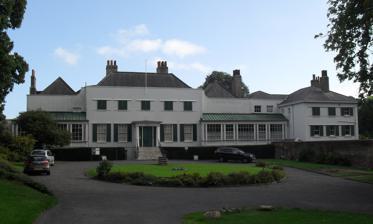
Building: Preston Manor, Brighton
Country: United Kingdom
Year built: 1738
Historic site in Brighton and Hove , United Kingdom Preston Manor Main (north) façade of Preston Manor, looking south Location Preston Drove, Preston Village , Brighton and Hove BN1 6SD, United Kingdom Coordinates 50°50′33″N 0°09′00″W / 50.8425°N 0.1501°W / 50.8425; -0.1501 Founded 13th century Built 1250 Built for Lord of the manor of Preston Rebuilt 1738 Restored 1905 Restored by Charles Stanley Peach Architect Thomas Western Architectural style(s) Palladian / Georgian Visitors 8,000 (in 2012) Governing body Brighton & Hove City Council Listed Building – Grade II* Official name Preston Manor and attached railings Designated 13 October 1952 Reference no. 1380750 Location within Brighton and Hove Preston Manor is the former manor house of the ancient Sussex village of Preston , now part of the coastal city of Brighton and Hove , England.  The present building dates mostly from 1738, when Lord of the manor Thomas Western rebuilt the original 13th-century structure (part of which remains inside), and 1905 when Charles Stanley Peach's renovation and enlargement gave the house its current appearance.  The manor house passed through several owners, including the Stanfords —reputedly the richest family in Sussex —after several centuries of ownership by the Diocese of Chichester and a period in which it was Crown property . Since 1932, when the Stanford family bequeathed the building to Brighton Corporation, Preston Manor has been a museum and exhibition venue evoking upper-class life during the Edwardian era .  A walled garden, designated as being of historic interest, has old flint walls, a ruined wellhouse and a pet graveyard, among other features.  The manor house is reputed to be one of the most haunted buildings in Britain: it has been the subject of ghost tours and television programmes, and a wide range of ghostly sightings have been alleged over a long time period. English Heritage has listed the house at Grade II* for its architectural and historical importance; some other structures in the garden are listed at the lower Grade II. History Preston village originated in the Saxon era—probably during the 9th or 10th century—as evidenced by its name (derived from Preste-tun , meaning "priest's farmstead "). The old spelling was still in use in the 11th century; by the 16th century, the term "Bishops Preston" or "Preston Episcopi" was in common use to avoid confusion with other Prestons elsewhere. Roman occupation of the area was confirmed in 1877.  In its original form, the ecclesiastical parish covered a 1-by-2-mile (1.6 km × 3.2 km) area north of Hove and Brighton . By 1086, when the Domesday survey was carried out, Preston's importance had grown, and it had the status of a manor .  A manor house —likely to have been a simple timber-framed structure—would have existed at this time, but no trace survives. The manor was held by the Episcopal See at Selsey, then by the Bishop of Chichester after the See transferred there in 1075.  The Domesday survey calculated the manor's value to be £25, and recorded 12 ploughs (a team of eight oxen ), a church, the manor house and a mill of unspecified type. A parish population of about 50 is suggested by the existence of 12 ploughs. The present St Peter's Church , built in the mid-13th century, stands on the site of two earlier churches. Although the manor belonged to the Bishopric of Chichester, it would have been administered on their behalf by a steward or bailiff. By 1510 the bishops had given up on farming and began renting out their lands. The first tenant at Preston was Edward Elrington and his wife Beatrix Shirley. Edward died in 1515 (his tomb is in St Peter's Church) and his family, including his son Richard, stayed at Preston to farm sheep. The present manor house has its origins in a simple mid-13th century stone-built building with two rooms of unequal size. Remnants of this house, which has been dated to 1250, survive in the basement. It faced north and measured 50 by 25 feet (15.2 m × 7.6 m).  The stone walls were 2 feet (0.61 m) thick.  The main hall was on the right-hand (western) side; it measured 27 by 21 feet (8.2 m × 6.4 m) and was raised slightly above the steeply sloping ground to provide space for a cellar underneath.  The second room, on the left-hand (eastern) side, measured 18 by 21 feet (5.5 m × 6.4 m). Both rooms had a centrally oriented chimney-stack on the south (rear) side, rising from fireplaces in the rooms to the roof. Only the general layout of these rooms can now be made out; parts of two original arched doorways between the two medieval rooms, and a chamfered arched opening, are the only other 13th-century features. After the Dissolution of the Monasteries , the Crown took possession of the manor and the Elrington family became tenants of the Crown.  The transfer was completed in 1561, at which time the property was valued at £ 38.12s.4d. When he died with no sons in 1569, Richard Elrington left his property to his widow, who in turn left it to her son by her previous marriage to William Shirley, named Anthony. He married several years later and eventually had twelve children. Anthony's wife pre-deceased him by one year, and when he died in 1624 the manor passed to their son Thomas. In 1628 he bought the reversion of the lease of the manor from the Crown and became the first Lord of the Manor. It was either Anthony or his son Thomas who undertook the first significant structural changes to the manor house during the 1600s. Elaborate (but "clumsily executed") moulded entrance doors were added in the east and west walls; designed in the Classical style , with flanking pilasters , architraves and cornices with a frieze .  These survive, although not in their original condition. An extension may have been built during the time the manor was in the Shirley family: the lower part of the staircase (most of which dates from 1738) terminates at a first-floor landing and may date from about 1685. East of the staircase, there is a late 17th-century marble chimney-breast. The walled garden was also established at this time. St Peter's Church and Preston Manor have stood together since the 13th century. The west wing was added in 1905. Extensive gardens have been retained and restored to their Edwardian appearance. Thomas also named his eldest son Thomas, and in 1654 this Thomas's son, named Anthony inherited the estate. Sir Anthony Shirley, 1st Baronet Shirley of Preston, was involved in public life as a Member of Parliament for Arundel (1654), Sussex (1656) and Steyning (1660). In April 1658 an enquiry was held at Preston Manor by Oliver Cromwell's Council of State concerning a Royalist plot in Sussex. After serving the Commonwealth, Anthony somehow gained the favour of King Charles II and became a baronet in 1666. He was succeeded by his son Sir Richard, 2nd Baronet Shirley of Preston, in 1683, and when Richard died the property passed to his son, also named Richard, 3rd Baronet Shirley of Preston. Richard Shirley died unmarried in 1705 and Preston Manor was inherited jointly by his three sisters named Anne, Mary and Judith. Anne married Robert Western in 1698 and Mary married Robert's nephew Thomas Western in 1712. Judith died unmarried in 1711 and her share was split between the two surviving sisters. Thomas Western then purchased Anne's portion for £6,275 the following year. By the early 18th century, therefore, the Western family were in possession of the manor. Thomas Western had estates in Essex and came from a mercantile family. When he died in 1733 he was succeeded by his son, also called Thomas. Under this Thomas Western's oversight, Preston Manor was rebuilt around the core of the 13th-century building and was given a new interior.  He may have designed the additions and alterations himself: a foundation stone in the basement is carved with the date 1738 and the name "Thos. Western". He gave the building a symmetrical five- bay Palladian / Georgian -style façade across its full 50-foot (15 m) width.  This had five entrances (of which the centre one formed a porch leading to an entrance hall), but the unequal width of the two medieval rooms inside meant the interior layout would not match the symmetry of the exterior. The lopsided appearance (unusual for this era and the chosen architectural style) was perpetuated when Western added unequally sized western and eastern wings, in the style of pavilions, containing a dining room and library respectively. When Thomas died, the succession then passed jointly to two of his sons, Charles Western and Reverend Thomas Walsingham Western. Thomas exchanged his estates for lands in Essex, while in 1766 Charles married Frances, daughter of a colonial agent in the American colonies. Their married life was short as during a phaeton ride, the horse stumbled and her husband was killed. Their eldest son, also named Charles, was saved when Frances threw him from the phaeton into the safety of a bush. Soon after her husband's death, Frances took their children to Essex and never returned to Preston Manor. In 1794, Preston Manor which included about 1,000 acres of land was sold to a tenant William Stanford for £17,600 ending the long association of Preston with the Western family. William Stanford came from an established farming family near Horsham in West Sussex . When he bought Preston Manor it included the house, farm and surrounding lands in Brighton and Hove. He was already a wealthy man. Around this time, the interior was redecorated in the Adam style , and a columned screen was added in the entrance hall. William married Elizabeth Avery, and they had two children, both of whom died in 1790. Their mother died the following year. In 1802, he took another wife, Mary Tourle of Lewes, and had seven children with her. He sold his farm produce in the growing town of Brighton and was awarded a contract by the Town Commissioners to clear night-soil (sewage) from the streets and cesspools. In 1808, he became High Sheriff of Sussex . When he died in 1841, he was considered to be one of the richest private individuals in the county. His eldest son, William Stanford the younger, inherited Preston and continued the life of a rich country farmer. In 1842, he married Eleanor Montague Morris, the daughter of a London solicitor. Their first child, a son, died aged only five months. A daughter, named Ellen, was born in 1848. William died in 1853 and Ellen became the heir to the Stanford Estate. The following year Eleanor married Captain George Varnham Macdonald, and the couple went on to have three daughters, Flora (born 1857) and later twins Diana and Christiana, known as Lily (born 1866). Ellen was educated at Miss Russell's private school in Montpelier Road, Brighton and after graduating spent two social seasons in London. In October 1867, she married Vere Fane Benett-Stanford (1840–1894) of Pythouse near Tisbury, Wiltshire , in a ceremony at St Peter's Church , after which a wedding breakfast for forty guests was held at Preston Manor. After the marriage, under the terms of William Stanford's will, Vere took the Stanford surname. Vere and Ellen spent their married life at Pythouse or their London townhouse in South Kensington. Vere and Ellen had one child, a son named John Montague Benett-Stanford (born 1870). After an unspectacular academic career, he left Eton at sixteen for an apprenticeship on the railways and then joined the army. In later life, he gained a reputation for erratic and eccentric behaviour, and had a very difficult relationship with his mother. The Stanford family's influence grew in the nineteenth century as they acquired more land in strategically important places around Brighton and Hove: they were able to control the two towns' expansion by choosing when to sell land and stipulating how it would be developed. The rapid expansion of Brighton in the early nineteenth century made for high income from rents and William Stanford the elder made a steady income from the collection of fees for surrendering his feudal rights over building land on the Adelaide and Brunswick estates. When the railway lines crossed the Stanford estate he received £30,000 compensation for the loss of his land and the spoiling of the westerly view from Preston Manor. William Stanford the younger's complicated will prevented the selling of freehold building land but a subsequent Act of Parliament, the 1871 Stanford Estate Act, allowed Ellen to grant building agreements with the option to purchase the freehold within seven years at a price equivalent to the ground rent for twenty-five years, clearing the way for the transformation of the Stanford estate from agricultural lands to building sites. To offset the sale of land in Brighton, the Stanford estate trustees acquired freeholds in Wiltshire, Sussex, Middlesex and Croydon and leaseholds in London. In 1891 Vere and Ellen persuaded the trustees of the Stanford Estate to purchase his family's estates at Pythouse and Norton Bavant in Wiltshire. The profit made from this transaction enabled Vere and Ellen to purchase a yacht and a property on the island of Madeira called Quinta Vigia, where they began spending the winter months for the sake of Vere's health. He died there in 1894. The widowed Ellen Benett-Stanford divided her time between London, Wiltshire, Brighton and Madeira. In 1896 in Madeira she met Charles Thomas, a bachelor who had been fortune seeking in the mines of South Africa and Rhodesia, and they married the following year. Charles took the Stanford name and arms, and the couple went to live at Pythouse. They travelled extensively and took summer holidays to Charles's house in Norway, a base for his fishing trips, and winter visits to a new holiday home in Madeira which they purchased in 1902 and renamed Quinta Stanford. Charles pursued his interests in history and archaeology and published several books. Meanwhile, Ellen's son John was in Africa hunting big game, serving with the Tirah field force and working as a freelance war correspondent. He was one of the earliest newsreel photographers and was wounded while filming during the Boer War. He had married Evelyn Hume in 1893, and they had two children: Vere (born 1894) and Patience (born 1899, d.1904). Ellen's mother, Eleanor, died in 1903 and by 1905 Ellen and Charles had decided to make Preston Manor their main residence. Charles Stanley Peach, a friend of the Stanfords, was commissioned in 1905 to make substantial alterations to the house and grounds. He built a verandah to the right of the entrance, built an extension containing a new dining room and rooms for visitors and servants to the west, built a porch on the rear (south) elevation, and added lavishly decorated corridors on the northeast and northwest sides. Alterations were made to the basement servants' rooms and new attic rooms were added. The entrance hall was also widened. About five years later, a verandah was added to the left of the entrance to match the original on the right. The 1905 alterations provided more space for entertaining in style, which became particularly important as Charles became involved in local politics. In 1910 he was elected Mayor of Brighton, a position he held until 1913, and Preston became the setting for a series of high-profile social and civic events. In 1914 Charles was elected as a Conservative Member of Parliament, a position he held until 1922. During the First World War Ellen and Charles were involved in the organising of gifts for Indian soldiers being treated in military hospitals in Brighton, and Ellen was busy writing letters of condolence to all Sussex families who had lost someone serving in the conflict. Her much-loved grandson Vere was serving in field artillery units on the Western Front, where his promotion was rapid. Despite several hospitalisations he remained in the army after the war but was finally diagnosed with tuberculosis in 1920 and sent to a sanitorium in Switzerland. In January 1922 he returned to England, where he died at Pythouse a few months later. As early as 1918 Ellen was thinking of selling Preston Manor to Brighton Corporation; years of feuding with her son had left a legacy of bitterness. Charles and Ellen were probably influenced by their friend Henry Roberts, Director of the Royal Pavilion, but they also feared that if John did inherit he would demolish the house or turn it into a girls' school. In 1925 Charles bought Preston Manor from his wife's trustees and made provision in his will that, subject to the respective life interests of himself and Ellen, Preston Manor and four acres of adjoining land should pass to Brighton Corporation by deed of gift on the condition that it be preserved in its historic condition and be used as a museum with exhibits relevant to Brighton and Sussex. The frontage to Preston Road and Preston Drove was purchased by the corporation for the sum of £5,000 (although the sale was not completed until after Charles and Ellen died). Also in 1925 Charles and Ellen were given the honorary freedom of Brighton and in 1929 Charles was made a baronet in recognition of his years of public service. Sir Charles and Lady Ellen Thomas-Stanford continued to live at Preston Manor until their deaths in 1932. Charles died in March having willed to the Corporation 'all my books, documents, ancient deeds and papers relating exclusively or primarily to the County of Sussex'. (The rest of his library went to the National Library of Wales). Ellen died in November, bequeathing to the corporation the furniture and contents of the house. The transfer to the corporation (a forerunner of the present Brighton & Hove City Council) was completed in January 1933, after which the building was opened to the public as a museum of Edwardian life , showing how a wealthy rural family would have lived and entertained at that time. As stipulated by Ellen Thomas-Stanford, Henry Roberts became Curator of Preston Manor and he and his family took up residence in the west wing. In 1936 the Preston Road frontage was set back and the main road widened. At this time the lodge, stables and gardener's cottage were demolished and the grounds to the north and west were laid out with grass and shrubs. In 1939 the Macquoid Bequest was installed in what had been Sir Charles's library and is now known as the Macquoid Room. During the Second World War Preston Manor became an Air Raid Precaution report centre, control centre and a base for a mobile First Aid post. In November 1945 HRH Princess Elizabeth came to tea at Preston Manor at the invitation of the Mayor of Brighton. It was her first public occasion. On 20 July 1947 a funeral tea was held in the drawing room for Christiana (Lily) Macdonald, with the Manor closed to the public that afternoon in respect. In 1951 Henry Roberts died and his daughter Margery became honorary curator of Preston Manor, a position she held until 1970. The Victorian servants' quarters in the semi-basement were restored and opened to the public in 1988. The walled garden was restored in the 1990s with money from the Heritage Lottery Fund. The way Preston Manor is presented to the public today reflects the way of life of a rich gentry family and their servants in the period before and after the First World War. Architecture The rear elevation of Preston Manor stands in front of a garden which is bounded by a Grade II-listed wall (in foreground) . Preston Manor is a two-storey building with a symmetrical Palladian / Georgian façade, now clad in stucco , and a roof laid with Welsh slates. The design is characteristic of the mid-18th century, when such symmetrical compositions were fashionable. More space is provided by the basement (in which the remains of the medieval manor house are visible) and the attic, which has dormer windows .  The entrance is on the north side and has a five-window range on the main façade.  Its east and west wings, added in the 1738 rebuilding, have windows at ground-floor level only (except for a single first-floor window on the east side), and Charles Stanley Peach's additions of 1905 have two- and three-window ranges.  All windows retain their original sashes and louvre -style shutters. The hipped roof , with a centrally placed chimney, sits behind a parapet ; the side wings have similar roofs.  A parapet continues around the roof of the south façade, which has several chimneys at the sides. The north-side main entrance, in the centre of the ground floor and reached by steps with iron railings, is flanked by a Classical-style porch with Doric columns topped by paterae (round decorative elements) and a cornice .  The sides of the porch have rectangular windows, and the door is panelled.  Although remodelled during Peach's work in 1905, the porch dates from about 1800.  Flanking the porch are a pair of extensively glazed early 20th-century cast-iron verandahs with copper roofs. The south (rear, garden-facing) front has a centrally oriented flint and stone porch flanked by paired entrances with segmental arched pediments and keystones , windows with architraves and a panel with a coat-of-arms carving.  The five-window range on the main façade is similar to that on the north side, but the side wings have arched French windows and balconies. The visitor route covers four levels and includes the entrance hall, a former library (now the Macquoid Room), a morning room, ground-floor corridors on the northeast and northwest sides, the Cleves Room, a drawing room and dining room and a substantial staircase leading to a first-floor landing with former bedrooms on the northwest, north, northeast, southwest and southeast sides, as well as two servants bedrooms and an Edwardian bathroom. At attic level there is a former maids workroom now presented as a nursery, a lavatory and bathroom and housekeeping storage rooms, and restored Victorian servants quarters can be visited in the basement. Gardens and other structures This ruined wellhouse (west face pictured) dates from the 1730s. The 18th-century walled garden (whose flint walls survive from that era) is between the manor house and St Peter's Church.  A hedge-flanked wooden bridge leads to it. The layout follows the sloping contours of the land, and consists of four linked gardens: the walled section, a formal lawn at a lower level, a sensory garden for blind people and an area with lily ponds. An unusual feature is a pet cemetery, believed to be the only one in Sussex. Four cats and 16 dogs are buried in the plot in the southwest corner of the garden. English Heritage has designated the manor's grounds in their entirety as a Garden of Historic Interest . The 18th-century flint walls, which are a Grade II-listed structure, are about 280 feet (85 m) long and surround the garden on three sides.  The west wall is a 20th-century reconstruction.  When the manor house was rebuilt by Thomas Western in 1738, a 16th-century arched doorway was removed from the building and inserted in the south-facing wall. A wellhouse east of the manor house, also a Grade II-listed building, dates from the 1730s.  It is now in poor condition, and has lost its original iron pump (operated by a horse) and capstan . The rectangular structure is principally of flint with some red brickwork on the quoins and elsewhere.  The east, west and north faces have respectively one, two and three brick-dressed arches (now blocked); the south side cannot be seen.  A brick wall surrounds the structure. Haunted reputation Preston Manor has a long-established reputation as a site of paranormal activity, and it has been described as one of Britain's most haunted houses. Ghosts allegedly seen since the 19th century include a grey-clad woman, a blonde woman who revealed herself to be an excommunicated nun, a floating hand and a phantom riding a toy tractor. The blonde nun (often called "The White Lady") is the earliest and most famous purported ghost. First mentioned in the 16th century, the frequency of its reported appearances peaked at the end of the 19th century, and it was last recorded in 1903. One of Eleanor Stanford's children from her second marriage, already familiar with the descriptions of the ghost, claimed to have encountered it in 1896, walking from the drawing room to the staircase, and said that the apparition disappeared when she tried to touch it.  Soon afterwards, another daughter apparently saw the same figure at the top of the stairs. Later in 1896, a friend of the Stanford family, who was staying at Preston Manor in the hope of seeing the White Lady, reported encountering it in the entrance hall.  The man found out (supposedly through talking to the ghost) that it was the spirit of a nun who had been excommunicated and buried on unconsecrated land.  More details—including that there were two ghosts, both of whom were nuns who had been excommunicated in about 1535 by a friar, even though one had done no wrong—were suggested at a séance held in late 1896. Early in 1897, the skeleton of a middle-aged woman, whose remains were dated to the 16th century by a doctor, was found behind the house during building work; it was secretly buried on consecrated ground in St Peter's churchyard, with help from the Stanford family. A séance held in 1898 reputedly made contact with the now pacified spirits, and only two more sightings were recorded of a spirit with the characteristic long fair hair: both in 1903, once in a billiard room and once in a bedroom. White-clad female spirits were later reported by passers-by in 1976 and 1992 in the grounds of the manor. The same daughter who allegedly saw the ghost on the staircase also reported seeing two phantom men apparently fighting on another staircase on the southwest side earlier in the 19th century. Early in the 20th century, she also reported an "immensely evil" presence in the southwest bedroom, moving around the room and then leaning over the bed.  In the same room, a visitor to the house once thought she saw a floating hand, not attached to any arm, attaching itself to her four-poster bed and moving up and down it. Another visitor later reported an identical experience, and also said that the bed seemed to be shaking during the encounter. The southwest side of the building was apparently a focus for paranormal activity: strange noises, objects being moved, dresses being cut with regular patterns of holes, and doors opening and shutting were all reported there. A grey-clad female ghost was reported several times throughout the 20th century.  Reputed sightings included one in the boiler room of the house, early in the 20th century; two in quick succession by a World War II firewatcher , first on the main staircase then on the parapet of the roof; and one by a security guard. Another security guard reported a ghost in old-fashioned black clothing walking across a landing in the 1990s. In the 1960s, a ghost apparently riding a toy tractor was reported in the grounds. Preston Manor's extensive history of purported paranormal activity has led to the establishment of regular "ghost tours", and the Living television channel's programme Most Haunted filmed an episode there in June 2006. The building today Preston Manor was listed at Grade II* on 13 October 1952. Such buildings are defined as being "particularly important ... [and] of more than special interest". As of February 2001, it was one of 70 Grade II*-listed buildings and structures , and 1,218 listed buildings of all grades, in the city of Brighton and Hove . The garden walls on the southeast side of the house, and the ruined wellhouse in the grounds, were listed at the lower Grade II (a designation given to "nationally important buildings of special interest") on 20 August 1971. As of February 2001, they were two of 1,124 Grade II-listed buildings in the city. Preston Manor is part of the 80.51-acre (32.58 ha) Preston Village Conservation Area , one of 34 conservation areas in the city of Brighton and Hove . This area was first designated on 24 September 1970 and has since been expanded.  The manor house and the adjacent St Peter's Church are considered to be the core buildings of the conservation area. The manor house is owned by Brighton & Hove City Council and administered as part of the Royal Pavilion and Museums Trust, which also controls the Royal Pavilion , Brighton Museum & Art Gallery , Hove Museum of Creativity and the Booth Museum of Natural History . It is run as a museum displaying and commemorating the Edwardian era and the Stanford family (its name was originally the Thomas-Stanford Museum when it opened in 1933), demonstrating the everyday life of its residents and servants. See also Grade II* listed buildings in Brighton and Hove External links Preston Manor -- official web pages Murder in the Manor -- fictional murder mystery featuring virtual tour of eight rooms in Preston Manor Virtual Tour of Preston Manor Gardens. Images of Preston Manor References Notes